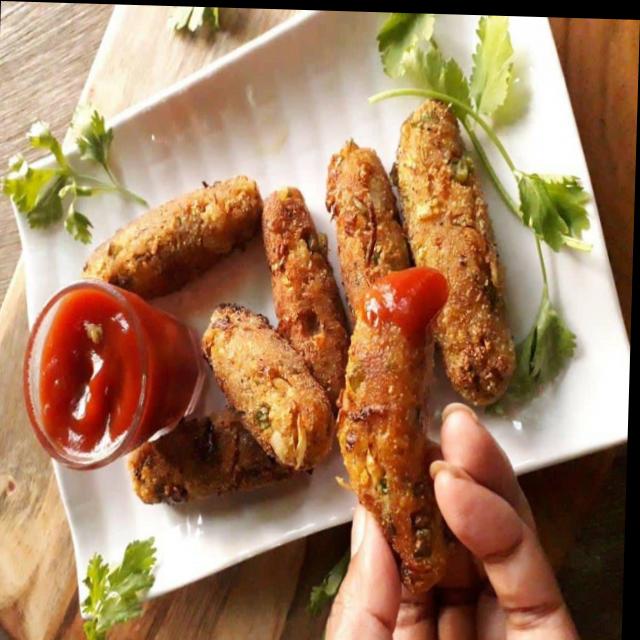
Dish: kebab